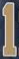
Number: 1